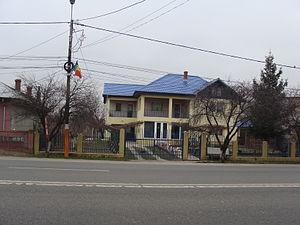
Mihăilești est une ville située dans le județ de Giurgiu, en Roumanie. La ville administre trois villages, Drăgănescu, Novaci et Popești.